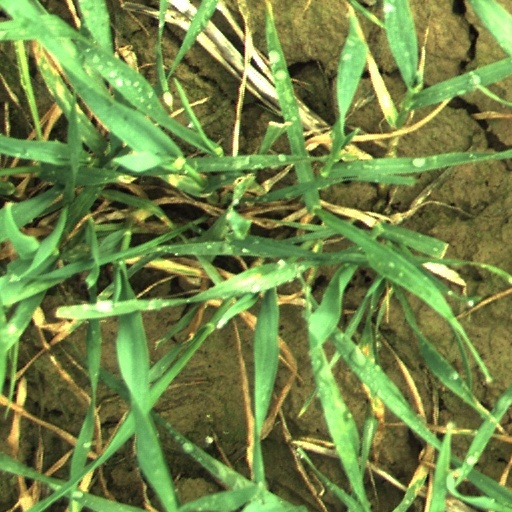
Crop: wheat